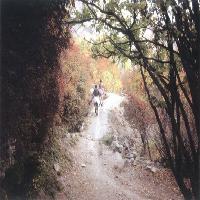
Weather: cloudy or overcast